Myall Park Botanic Garden

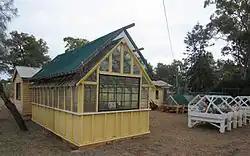
Myall Park Botanic Garden glasshouse, 2012

Myall Park Botanic Garden is a heritage-listed botanic garden at Myall Park Road, Glenmorgan, Western Downs Region, Queensland, Australia. It was founded by grazier David Morrice Gordon who made the first plantings on his Myall Park sheep station in 1941. He expanded the garden in the 1950s with the help of gardeners Len Miller and Alf Gray and nursery buildings were built by Harry Howe. It was added to the Queensland Heritage Register on 9 November 2012.